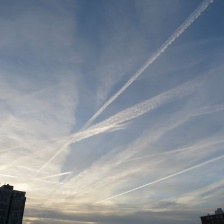
Cloud type: Contrail